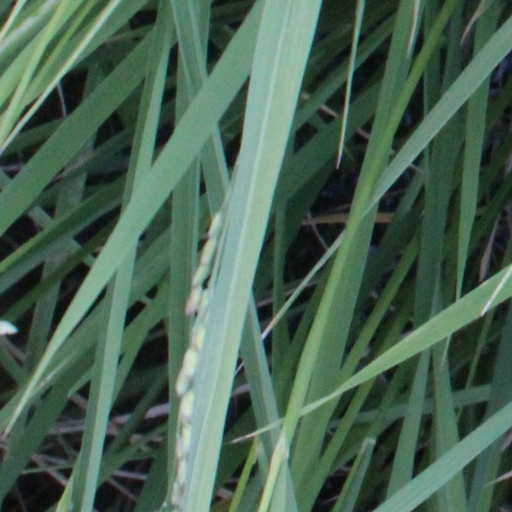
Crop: rice